Concerns and controversies at the 2008 Summer Olympics

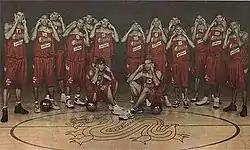
The Spanish basketball team posing with 'slit-eyes'

Prior to the start of the Games, the Spain Men's and Women's Basketball teams featured in ads that appeared in the Spanish daily sports newspaper "Diario Marca". The athletes, dressed in uniform and assembled at a center court bearing a dragon logo, posed with their hands pulling back the skin on their eyes. "The Guardian" said: "No one involved in the advert appears to have considered it inappropriate nor contemplated the manner in which it could be interpreted in China and elsewhere." A spokesman for the Organization of Chinese Americans said that the photo was "clearly racist, and not even in a jovial way".